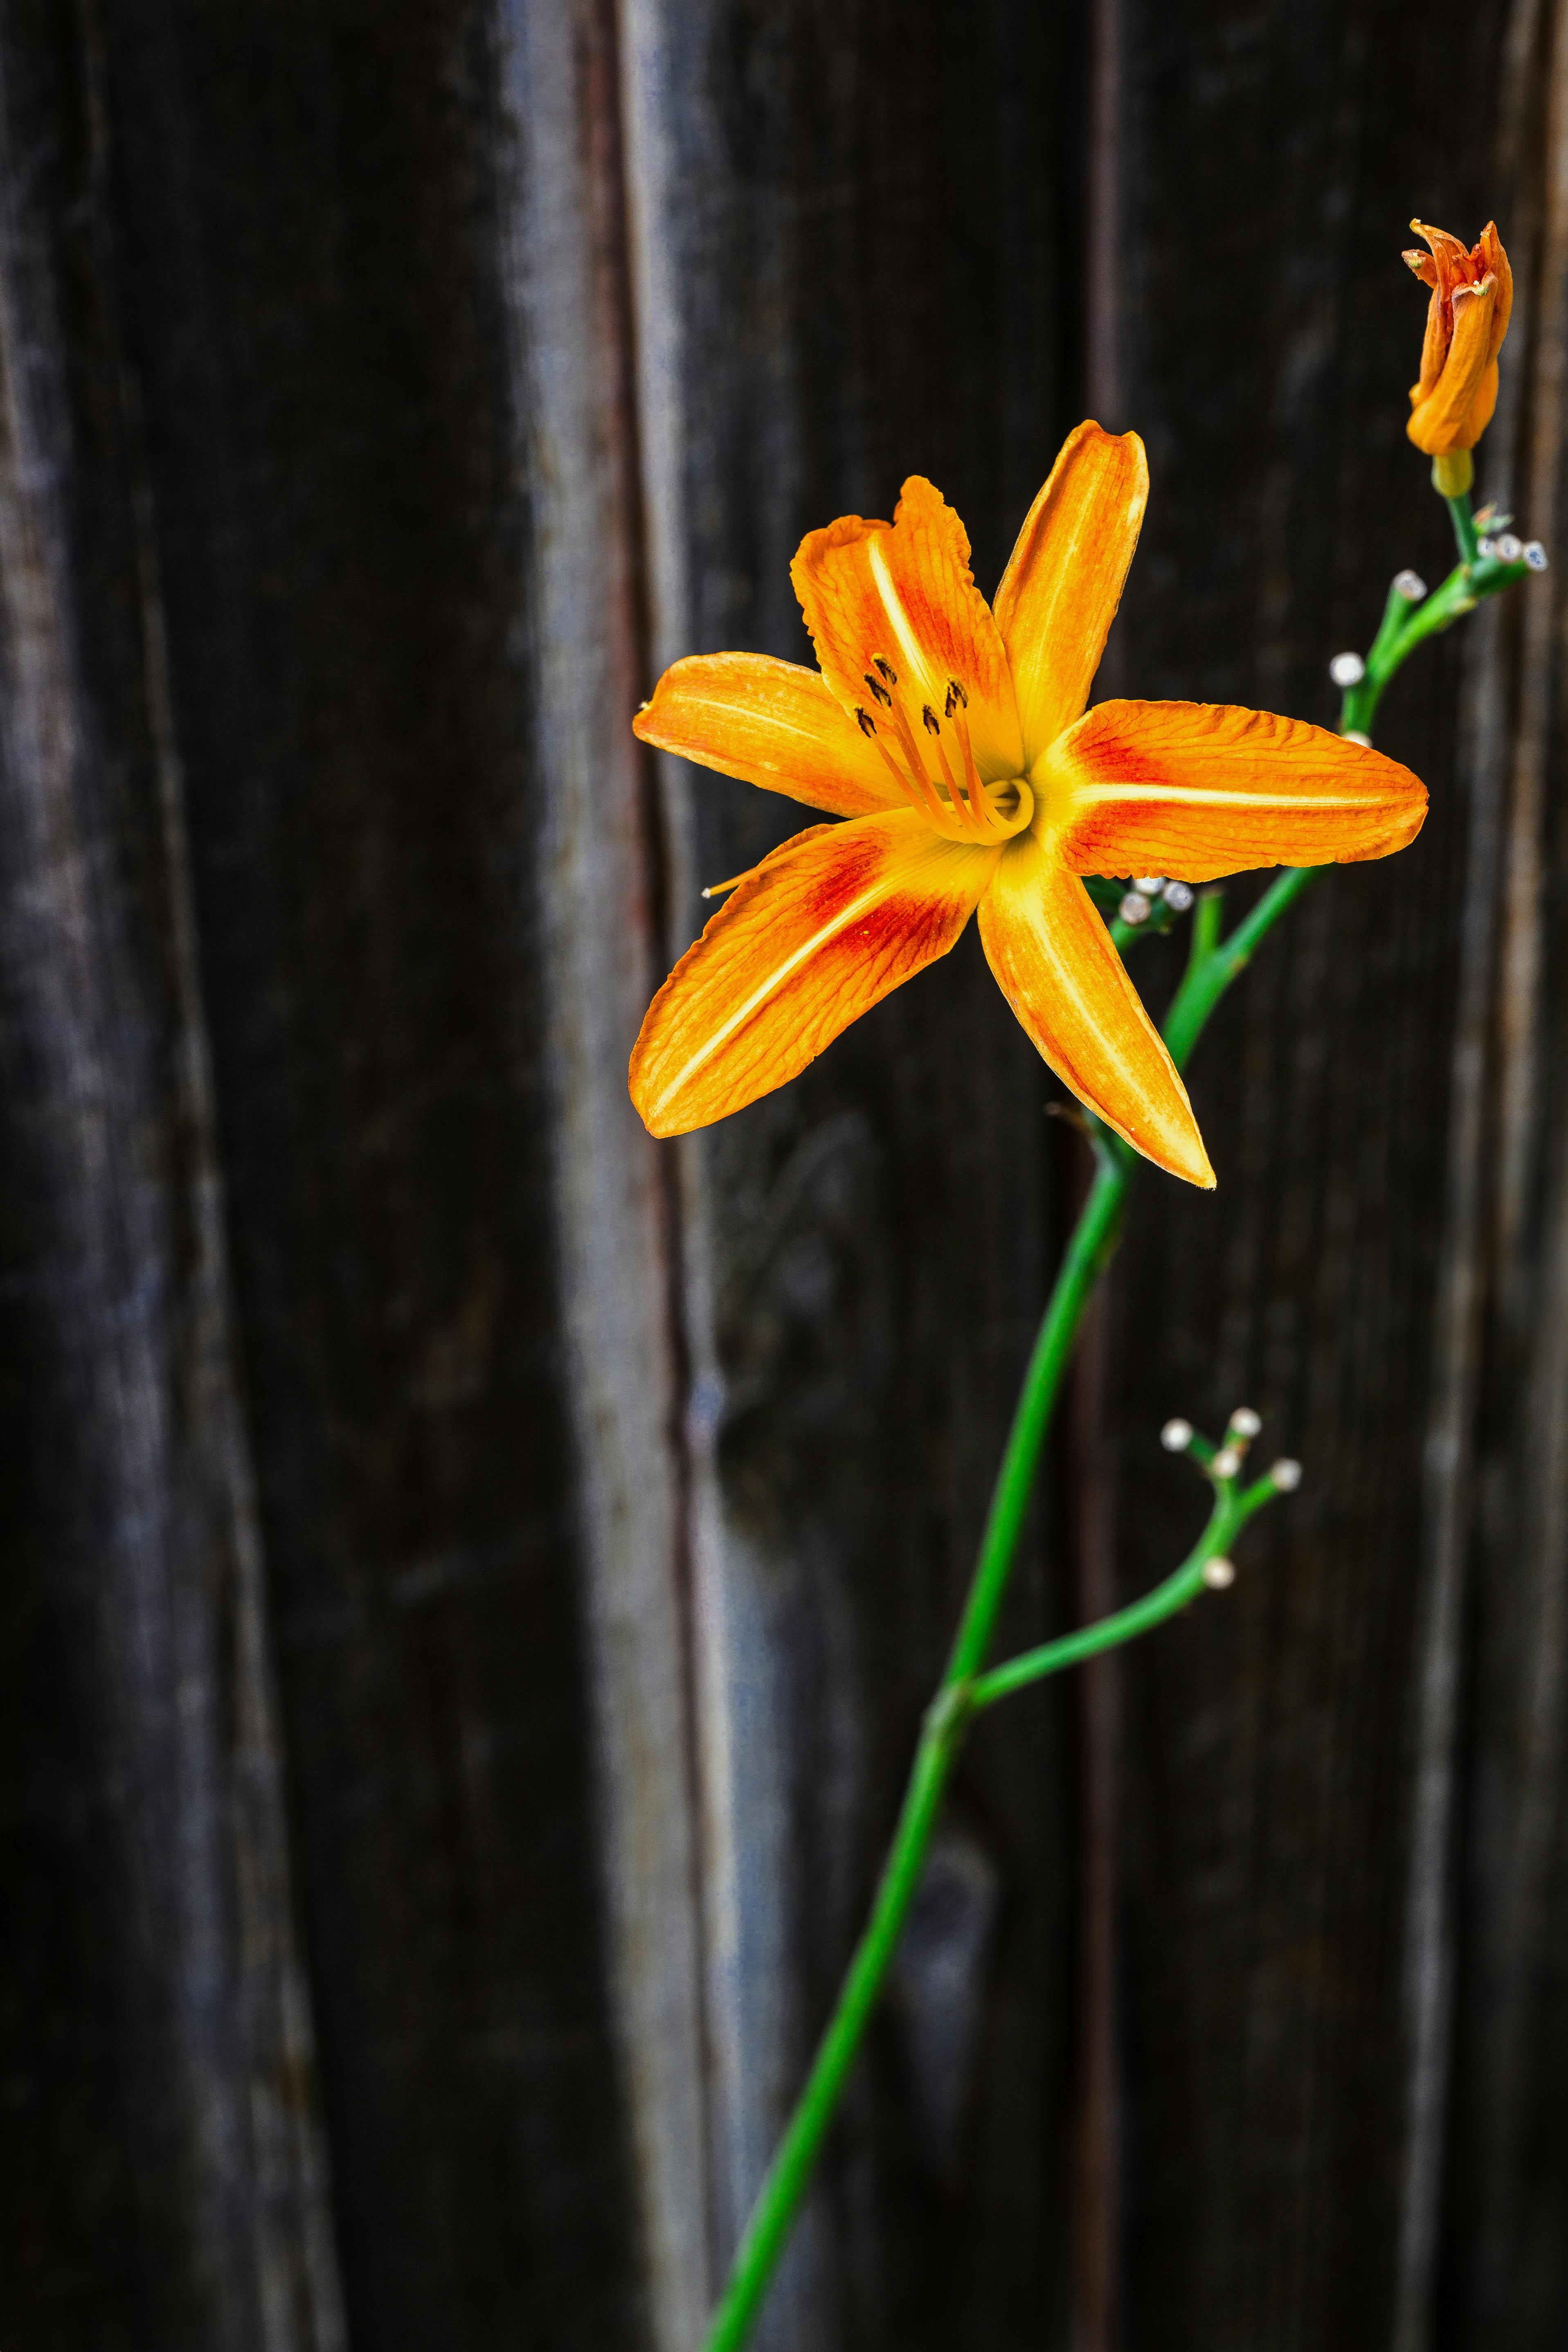
flower, plant, petal, terrestrial plant, wood, Pedicel, flowering plant, herbaceous plant, macro photography, wildflower, pollen, peach, plant stem, lily family, carmine, still life photography, annual plant, Lily order, amaryllis family, monocotyledon, coquelicot, composite material